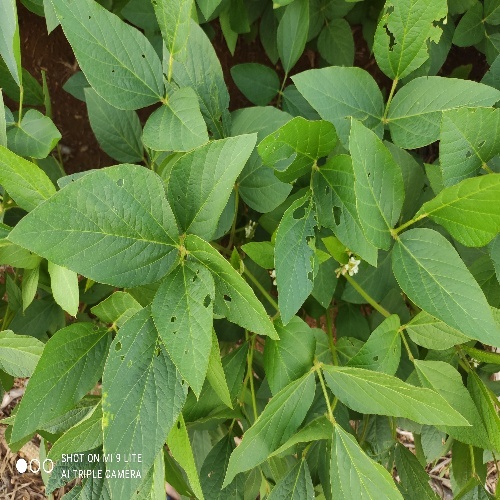
Label: Caterpillar